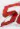
Number: 5